Johannes Rau

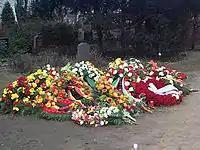
Rau's grave the day after his burial

Rau had a long history of heart disease and died 11 days after his 75th birthday on 27 January 2006. The funeral took place on 7 February following a funeral act of state on the Dorotheenstadt cemetery in Berlin in the closest of family and friends.